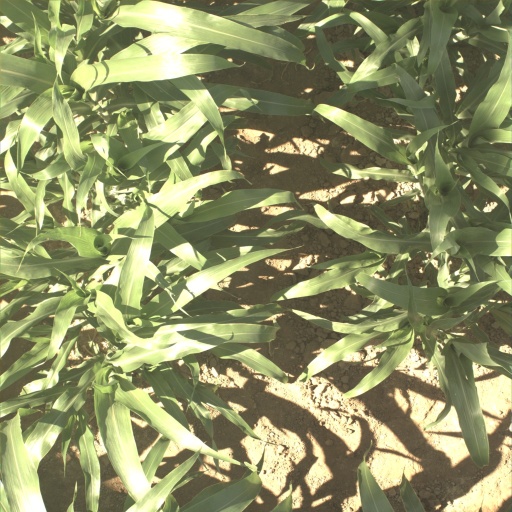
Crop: sorghum